Alejandro Menéndez

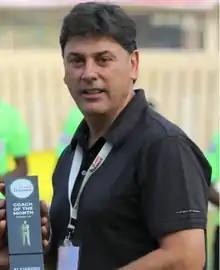
García with the I-League Coach of the Month award in 2020

Alejandro Menéndez García (born 12 July 1966) is a Spanish football manager.